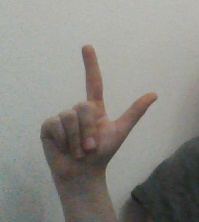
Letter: laam